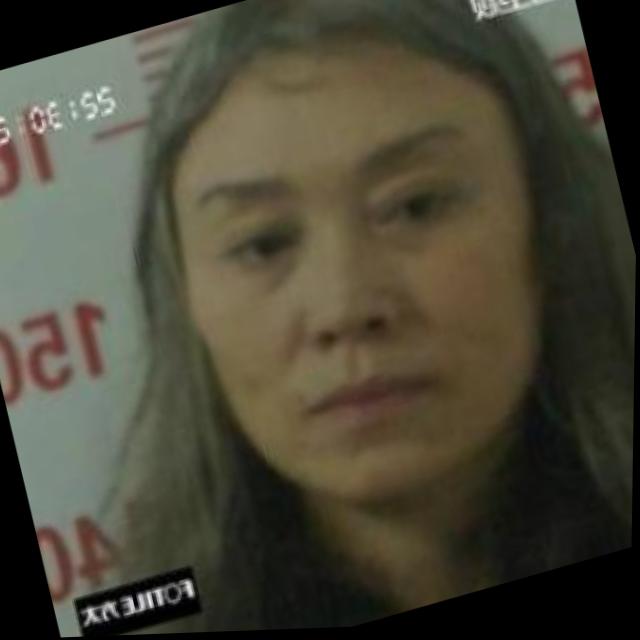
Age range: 45-64